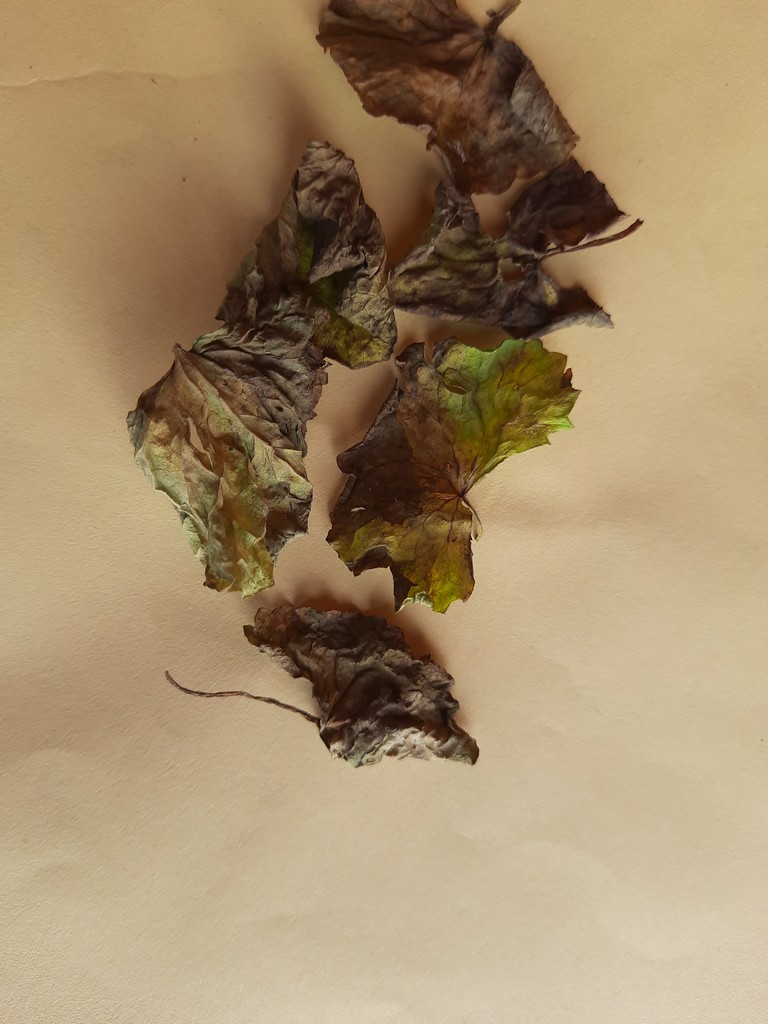
Label: Dried